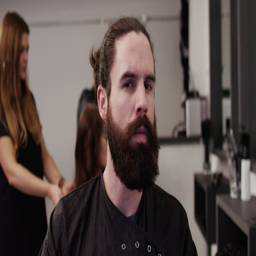
portrait of an attractive hipster man in a salon .